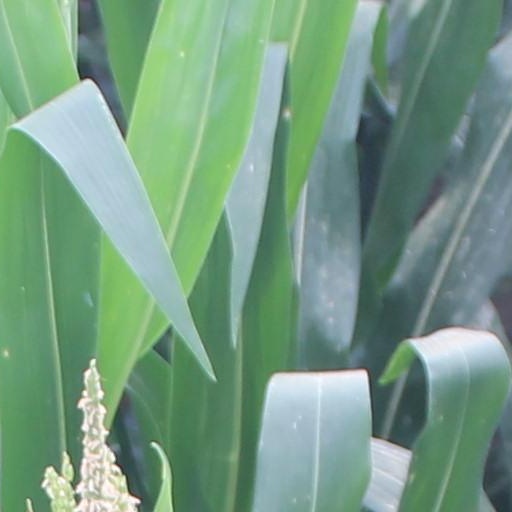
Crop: maize; corn